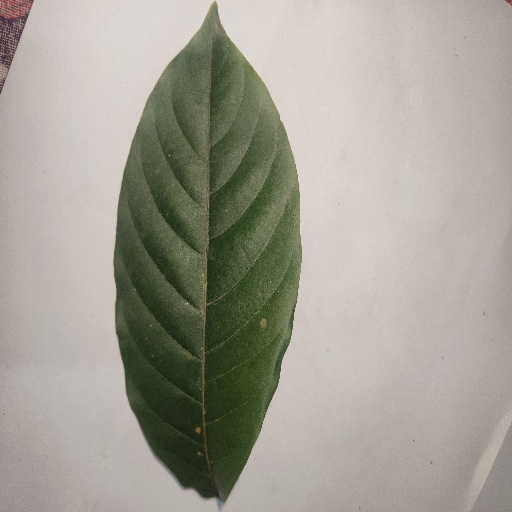
Species: HariTaki
Leaf condition: Healthy Leaf